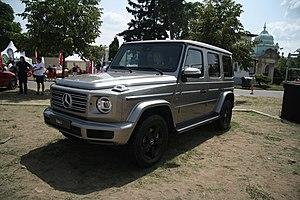
Le Mercedes-Benz Classe G est une gamme d'automobile tout-terrain du constructeur allemand Mercedes-Benz. Elle est lancée en 1993. Une nouvelle génération est sortie en mi-2018.